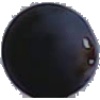
Label: Grape Blue 1